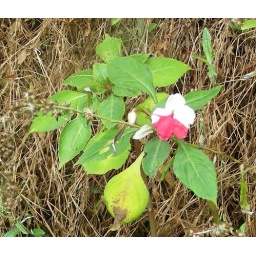
along the Santa Marta mountain road in Columbia